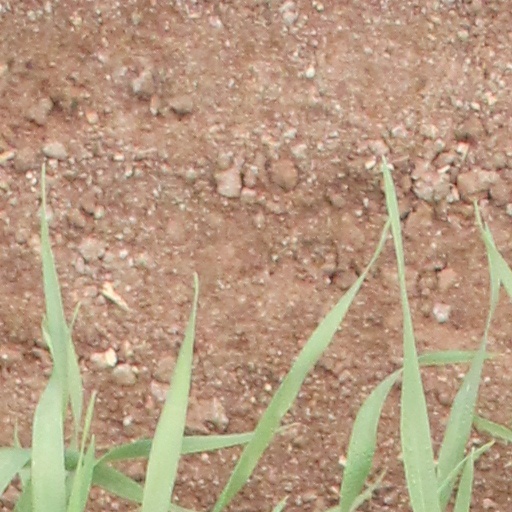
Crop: wheat